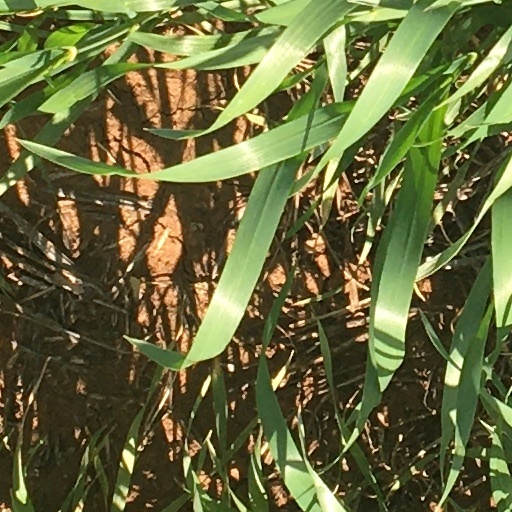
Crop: wheat